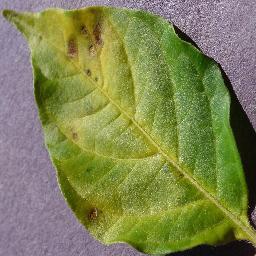
Label: Pepper,_bell___Bacterial_spot